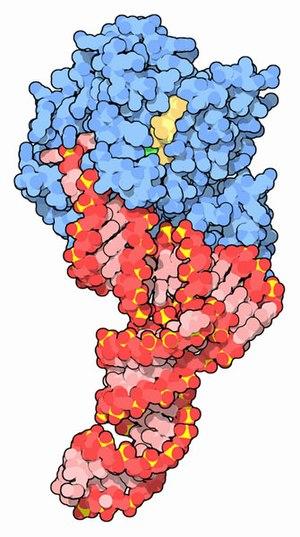
Les facteurs d'élongation sont une famille d'enzymes qui interviennent dans la biosynthèse des protéines lors de l'ajout d'acides aminés à l'extrémité C-terminale de la chaîne polypeptidique naissante. Leur rôle est de faciliter l'élongation.
La protéine EF-Tu est un facteur d'élongation procaryote qui joue un rôle essentiel dans la traduction génétique en s'associant aux ARNt aminoacylés qui apportent les acides aminés au ribosome. EF-Tu est une GTPase dont l'activité d'hydrolyse est couplée à l'étape de décodage du codon sur l'ARNm. Cette activité contribue à la fidélité du processus de traduction du message génétique.